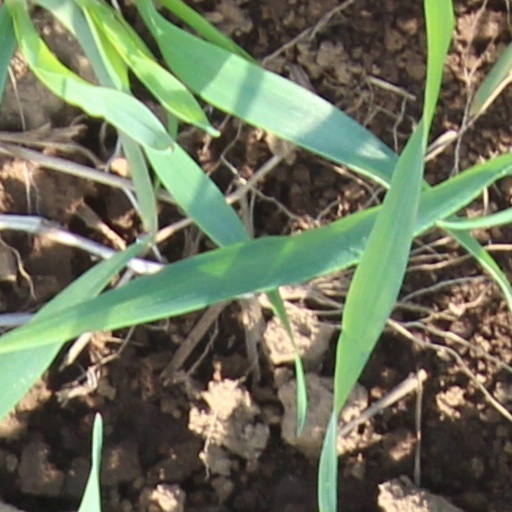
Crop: wheat